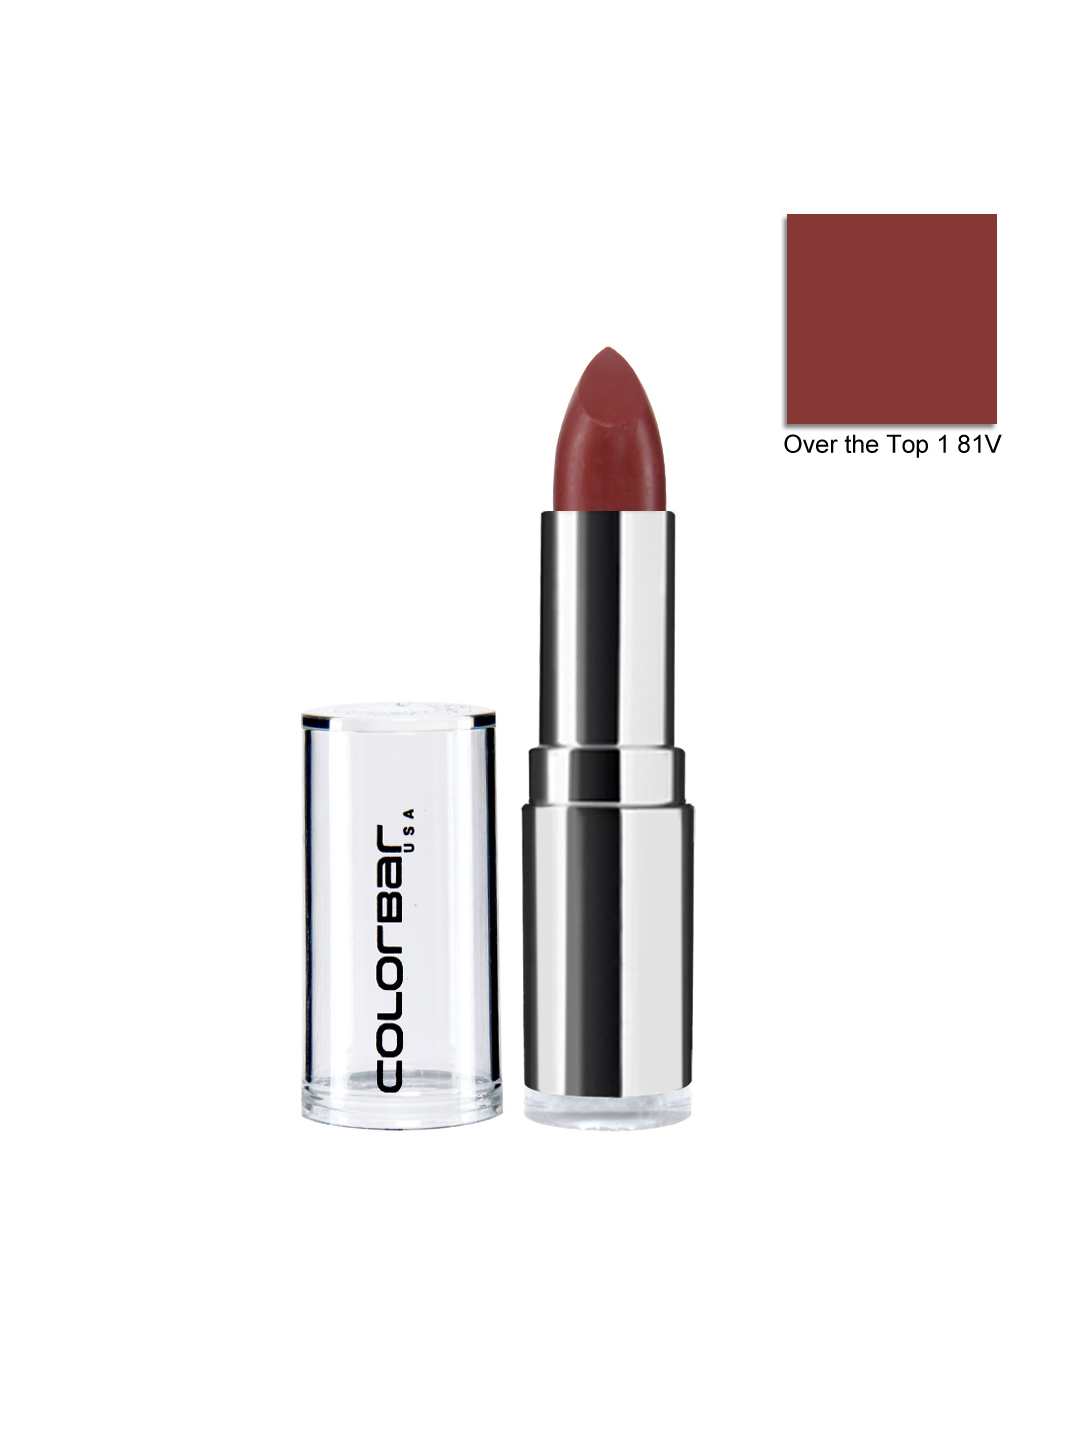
Colorbar Velvet Matte Brown Over The Top 1 Lipstick 81V
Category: Personal Care / Lips / Lipstick
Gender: Women
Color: Red
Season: Spring 2017
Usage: Casual